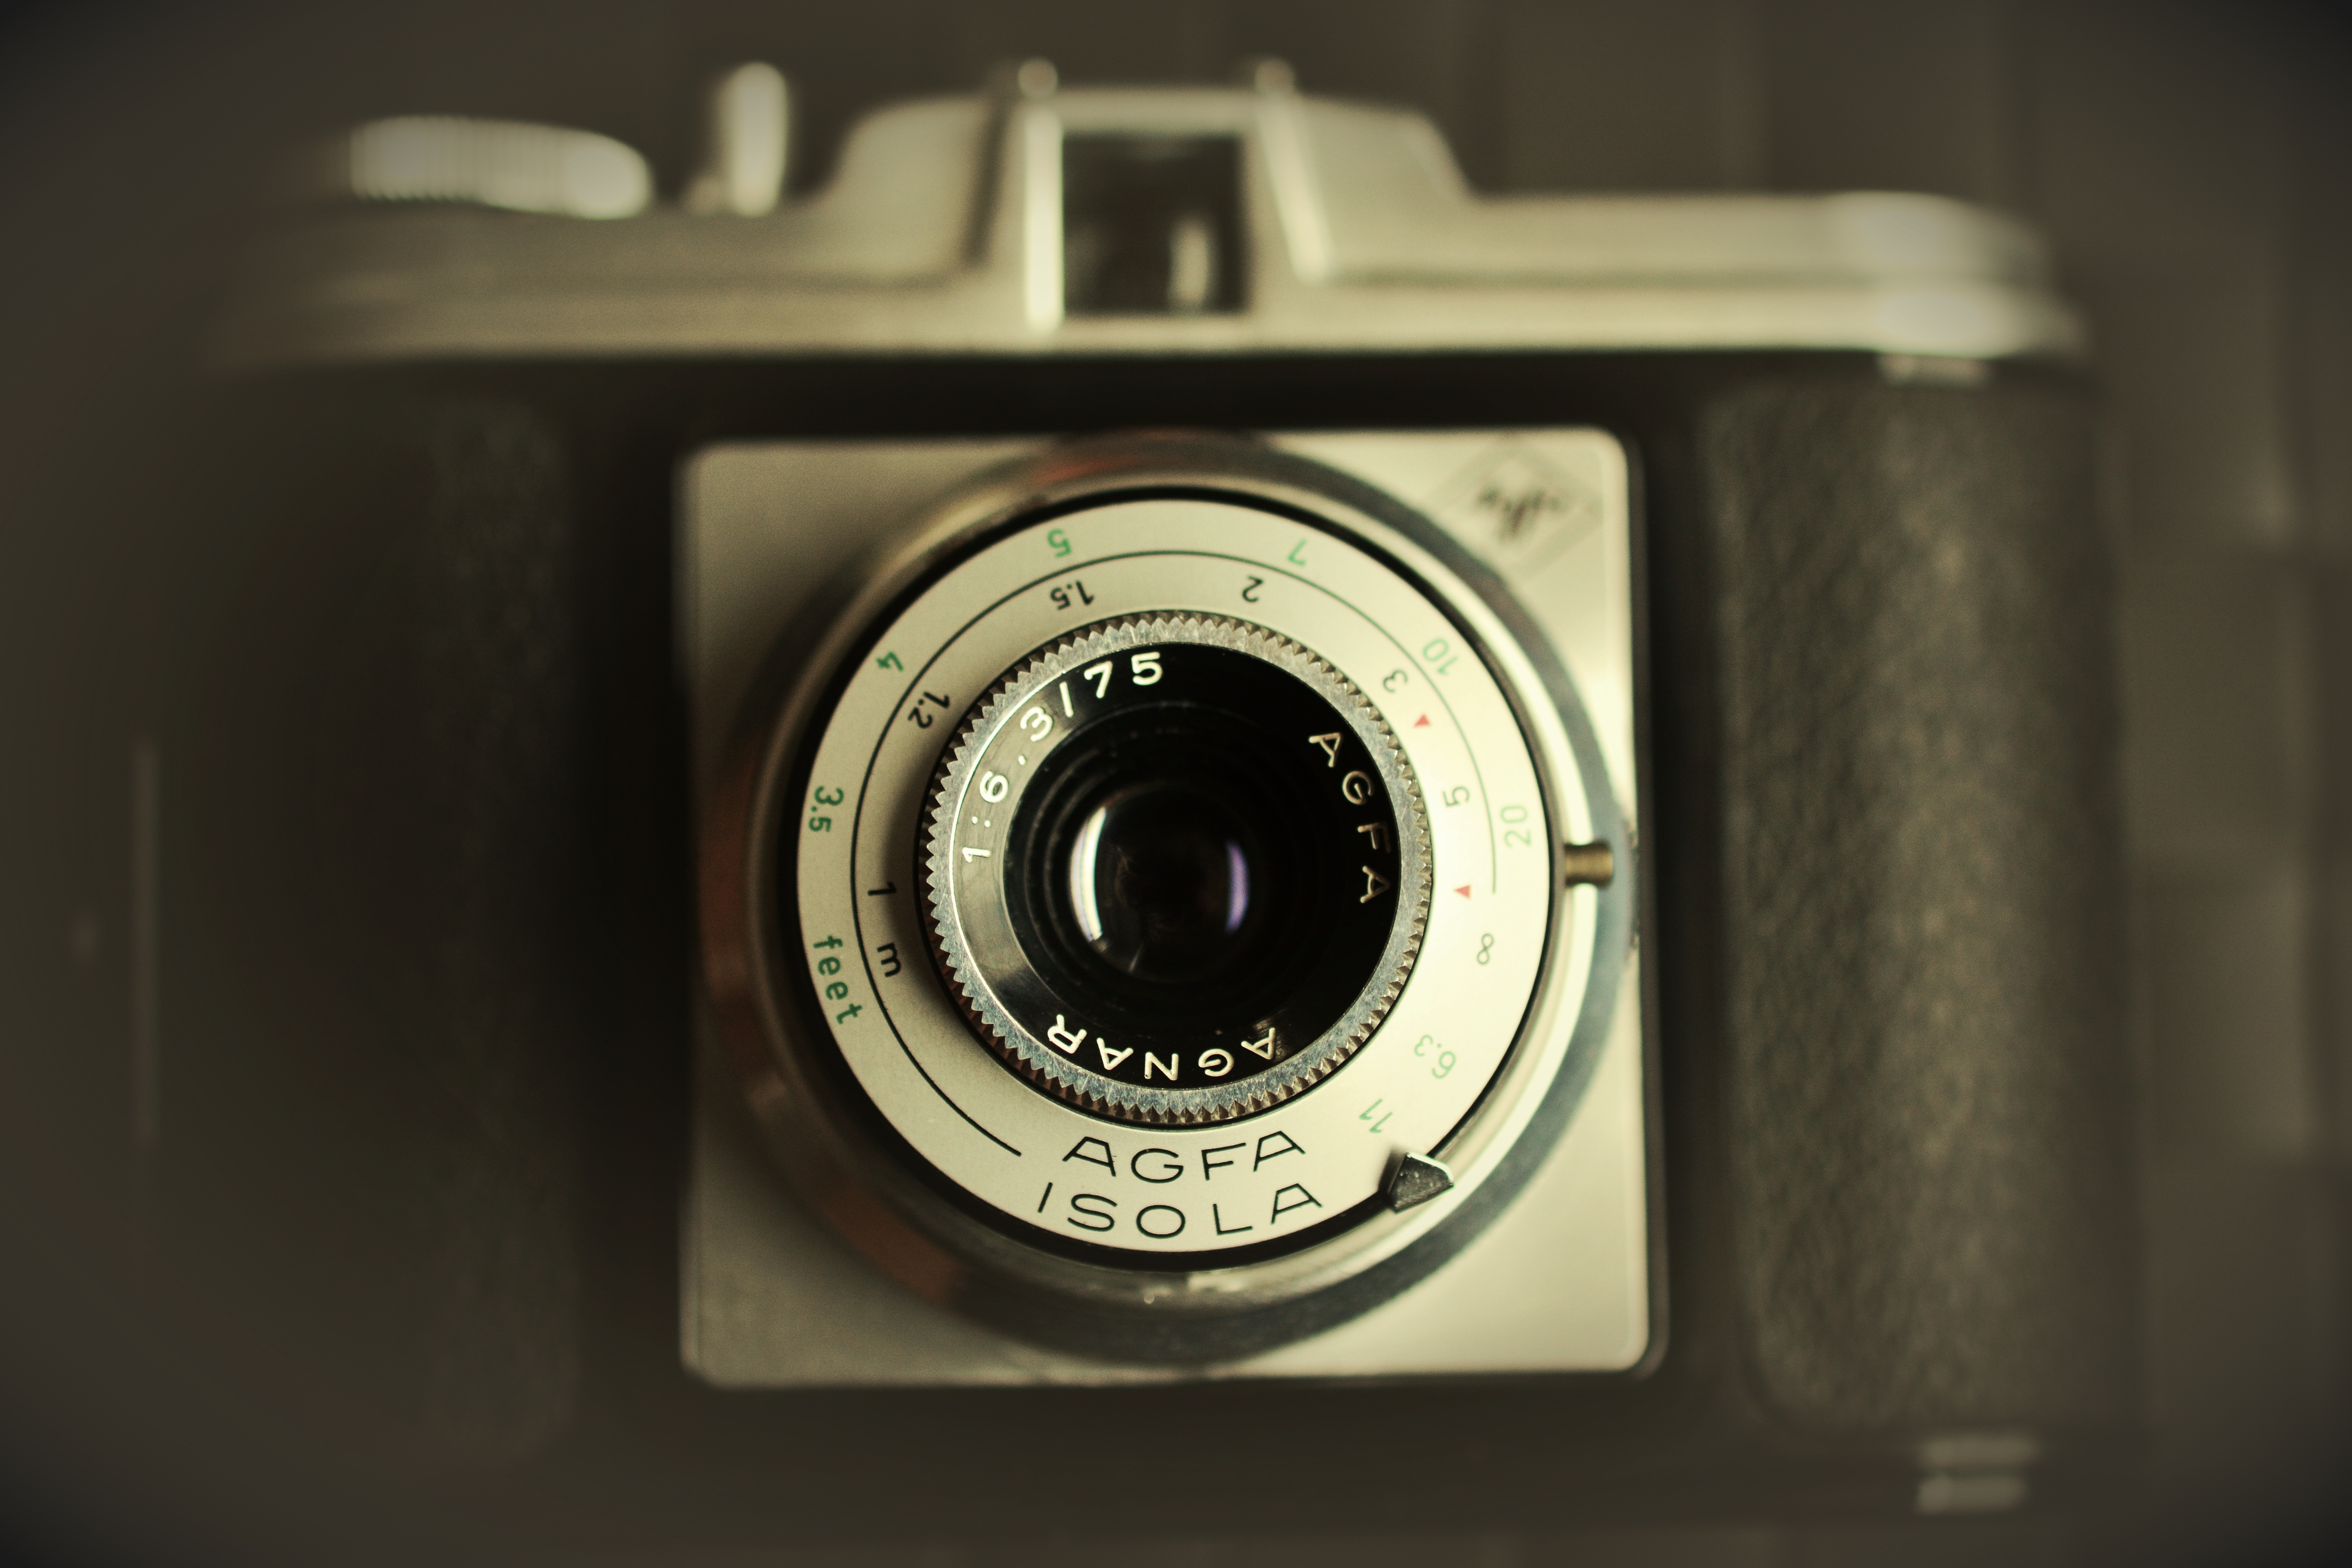
black and white, camera, photography, vintage, antique, retro, old, analog, lens, nostalgia, black, monochrome, old camera, close up, reflex camera, digital camera, photograph, agfa, shape, photo camera, analog camera, monochrome photography, agfa isola, digital slr, single lens reflex camera, cameras optics, mirrorless interchangeable lens camera